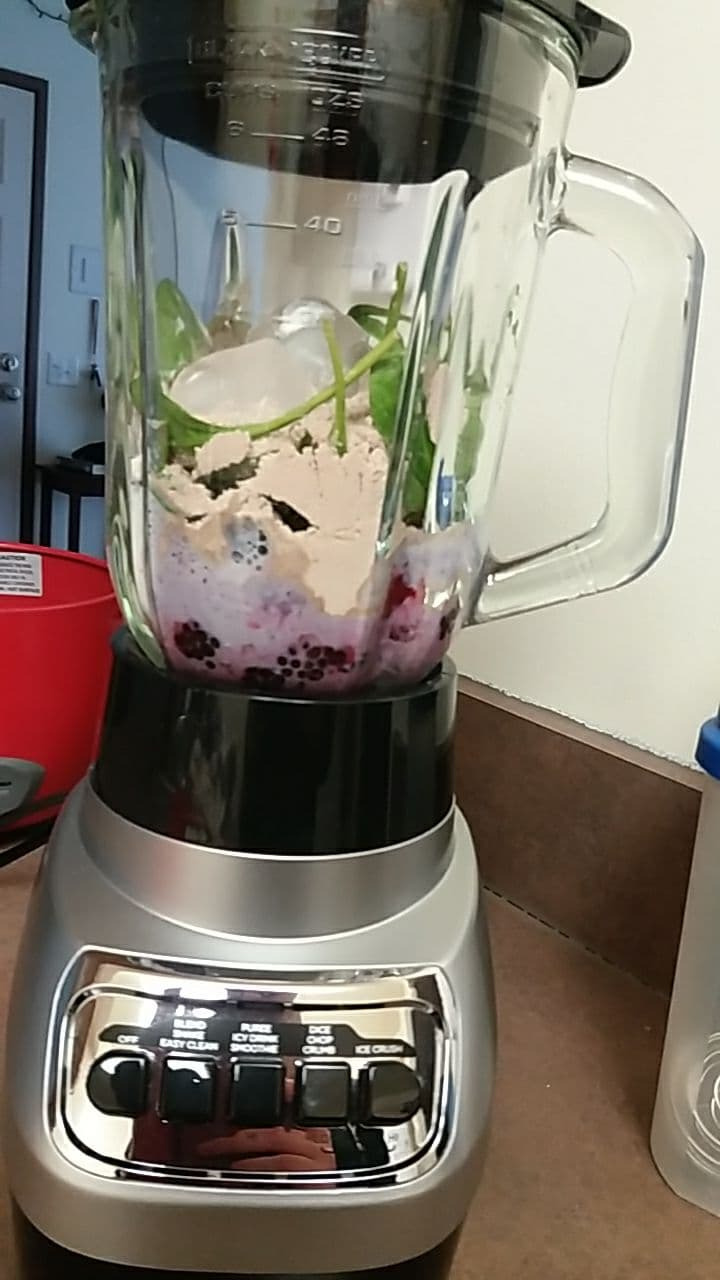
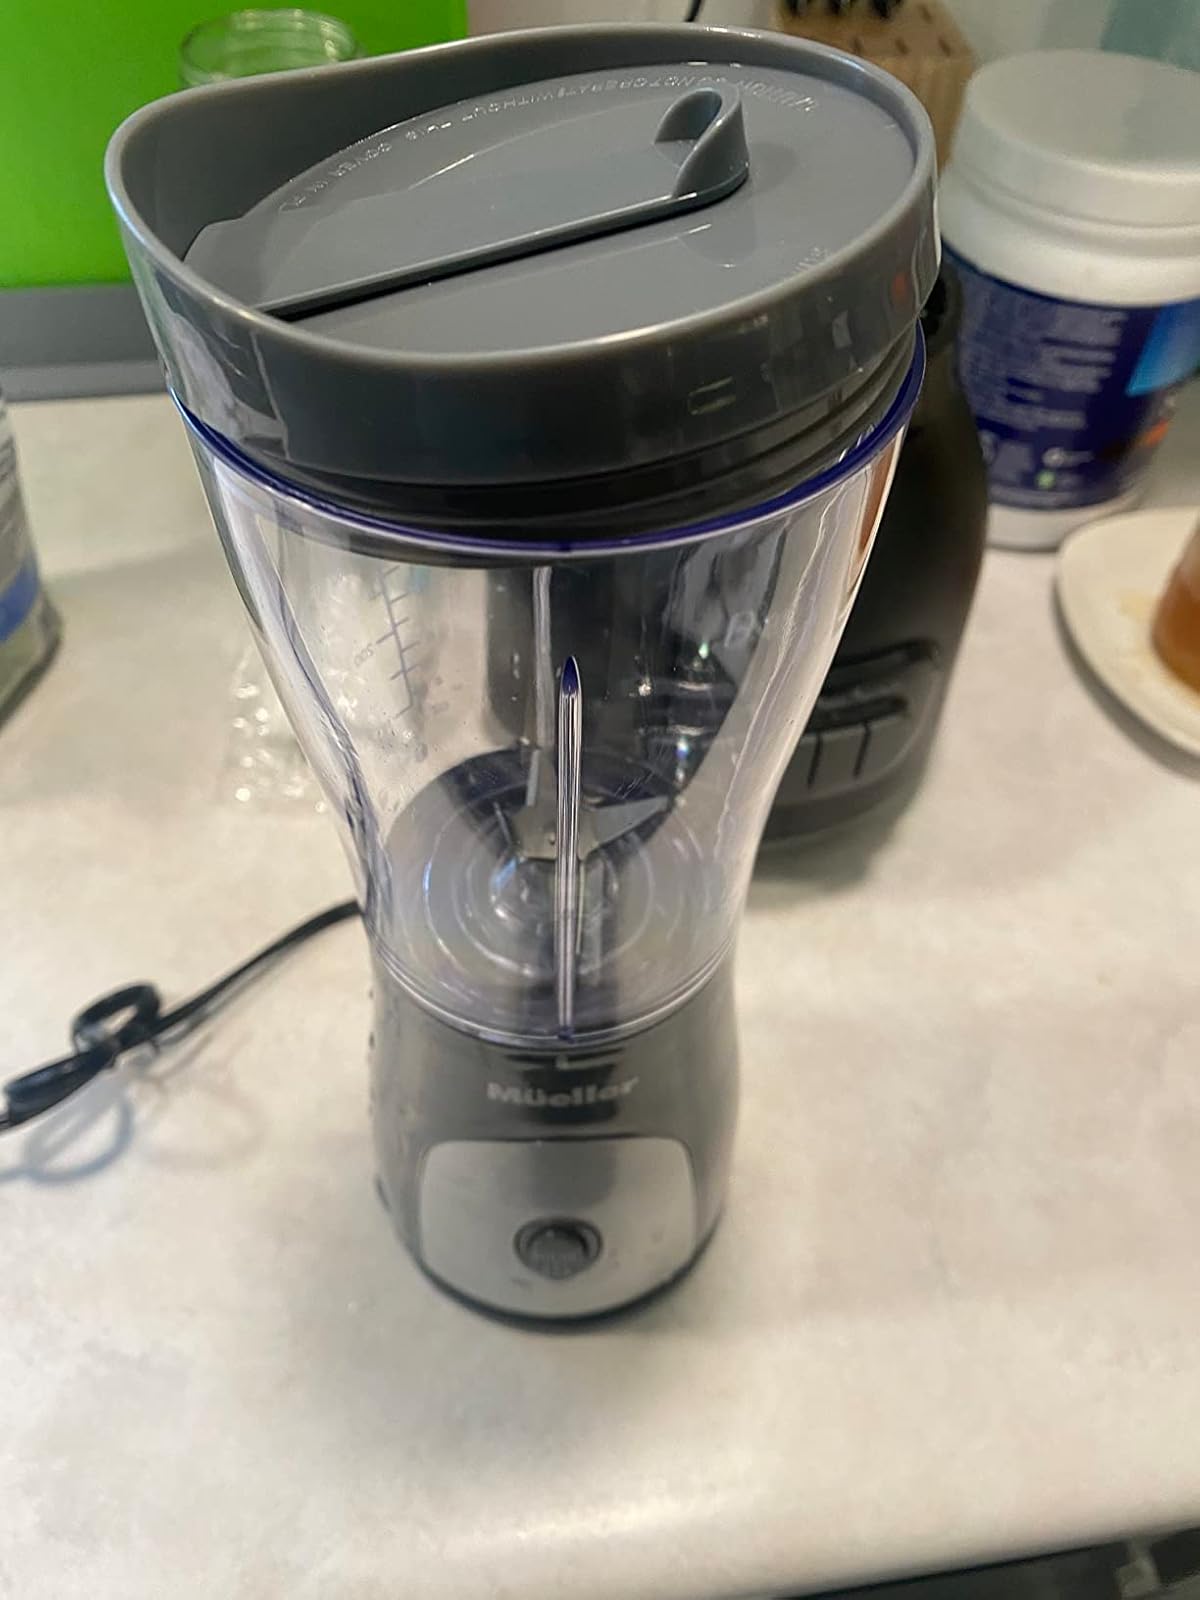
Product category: items_blender
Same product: no